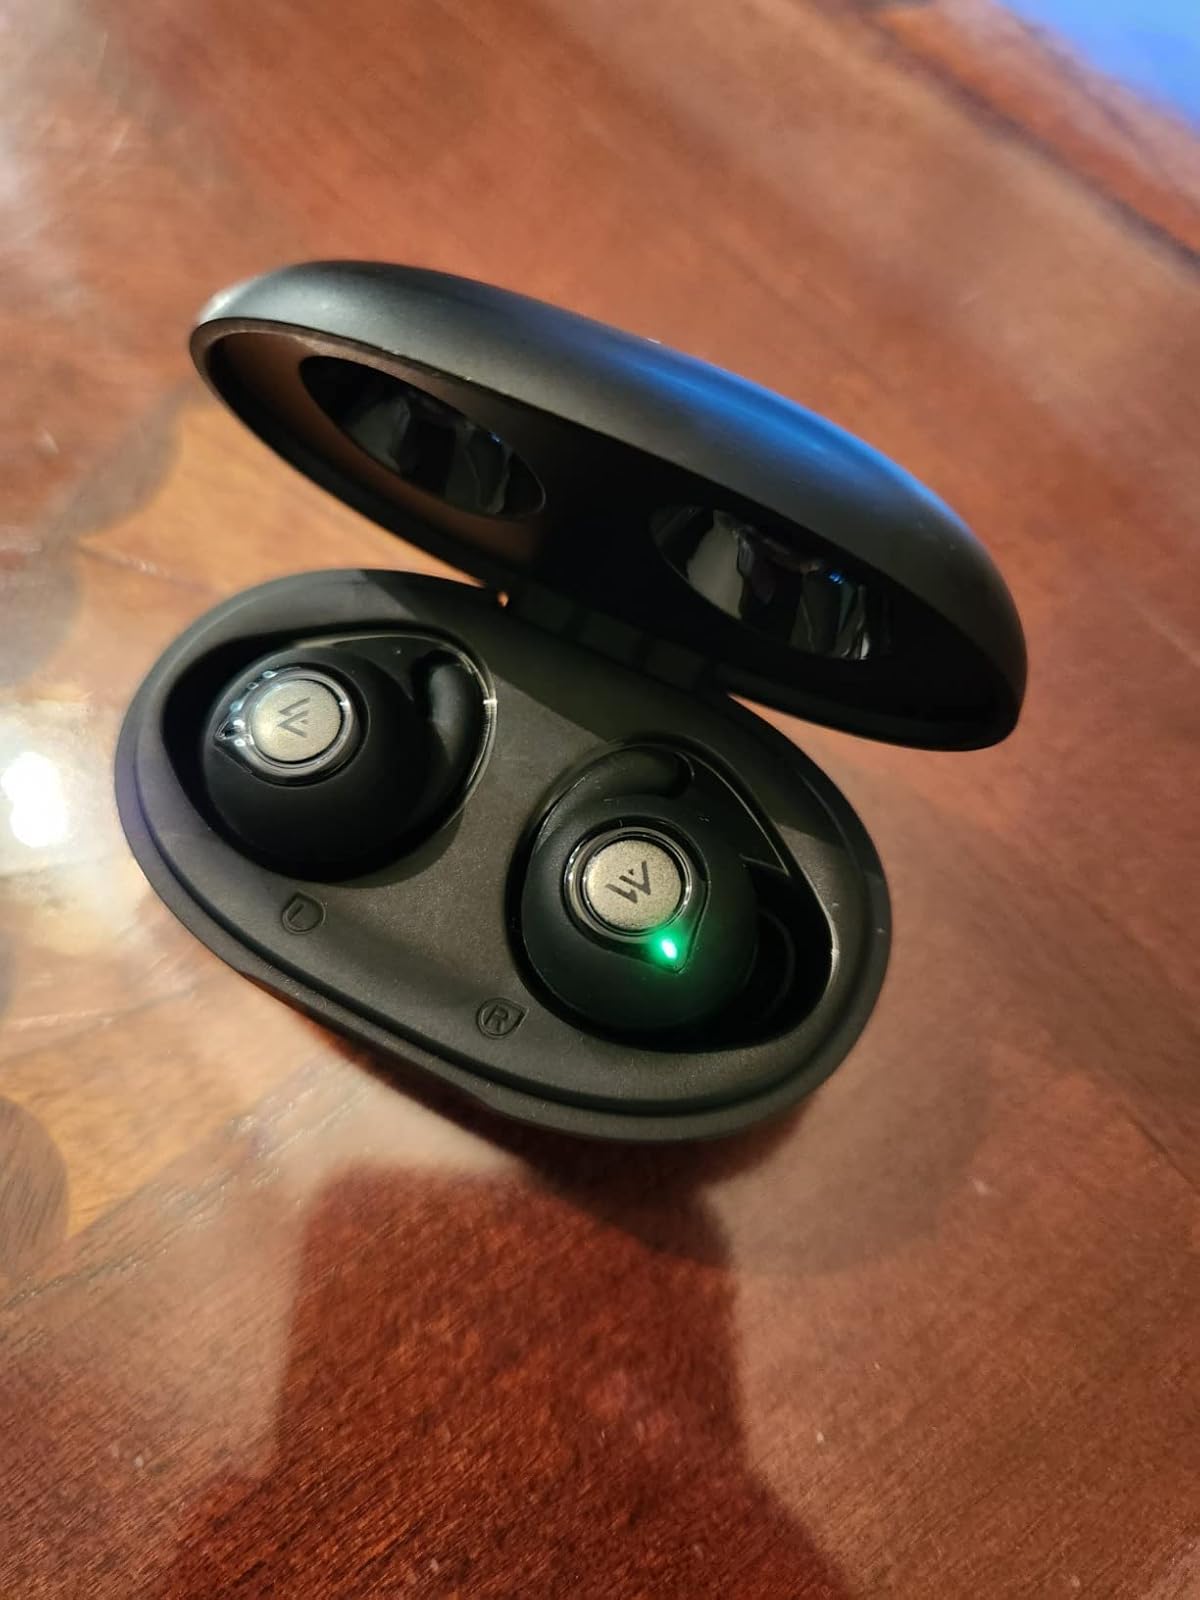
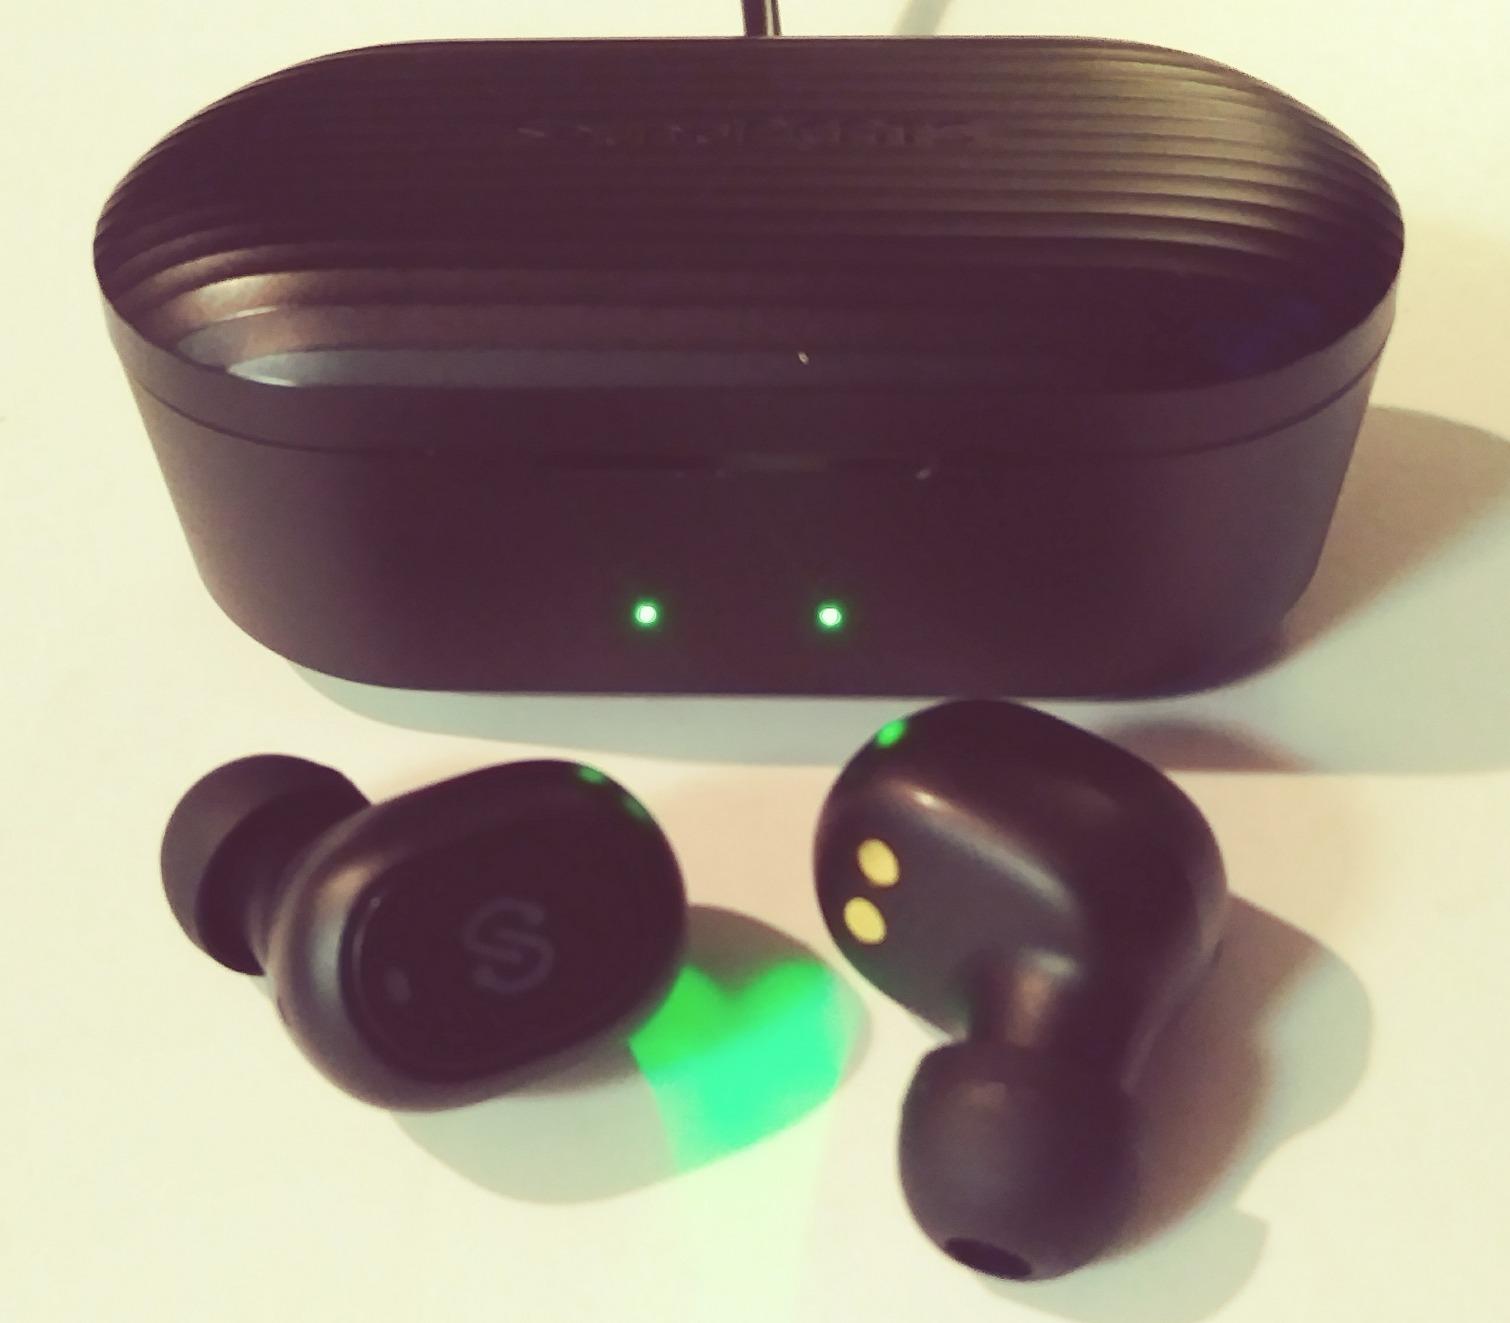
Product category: earbuds
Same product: no